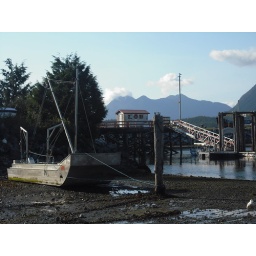
This old boat was sitting in the sand on the small back that looks at the harbour.